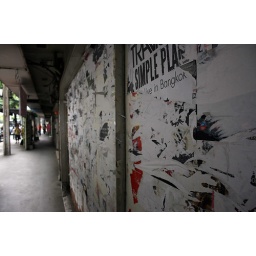
Cool wall with ripped up posters and such on a street near our hotel.